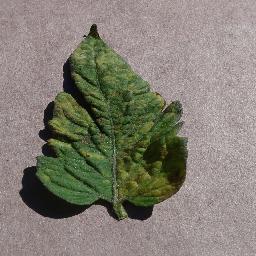
Label: Tomato___Leaf_Mold